Victor Jacobi

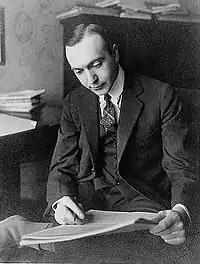
Viktor Jacobi

Victor Jacobi (22 October 1883 – 10 December 1921) was a Hungarian operetta composer.